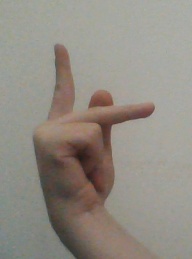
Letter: dha